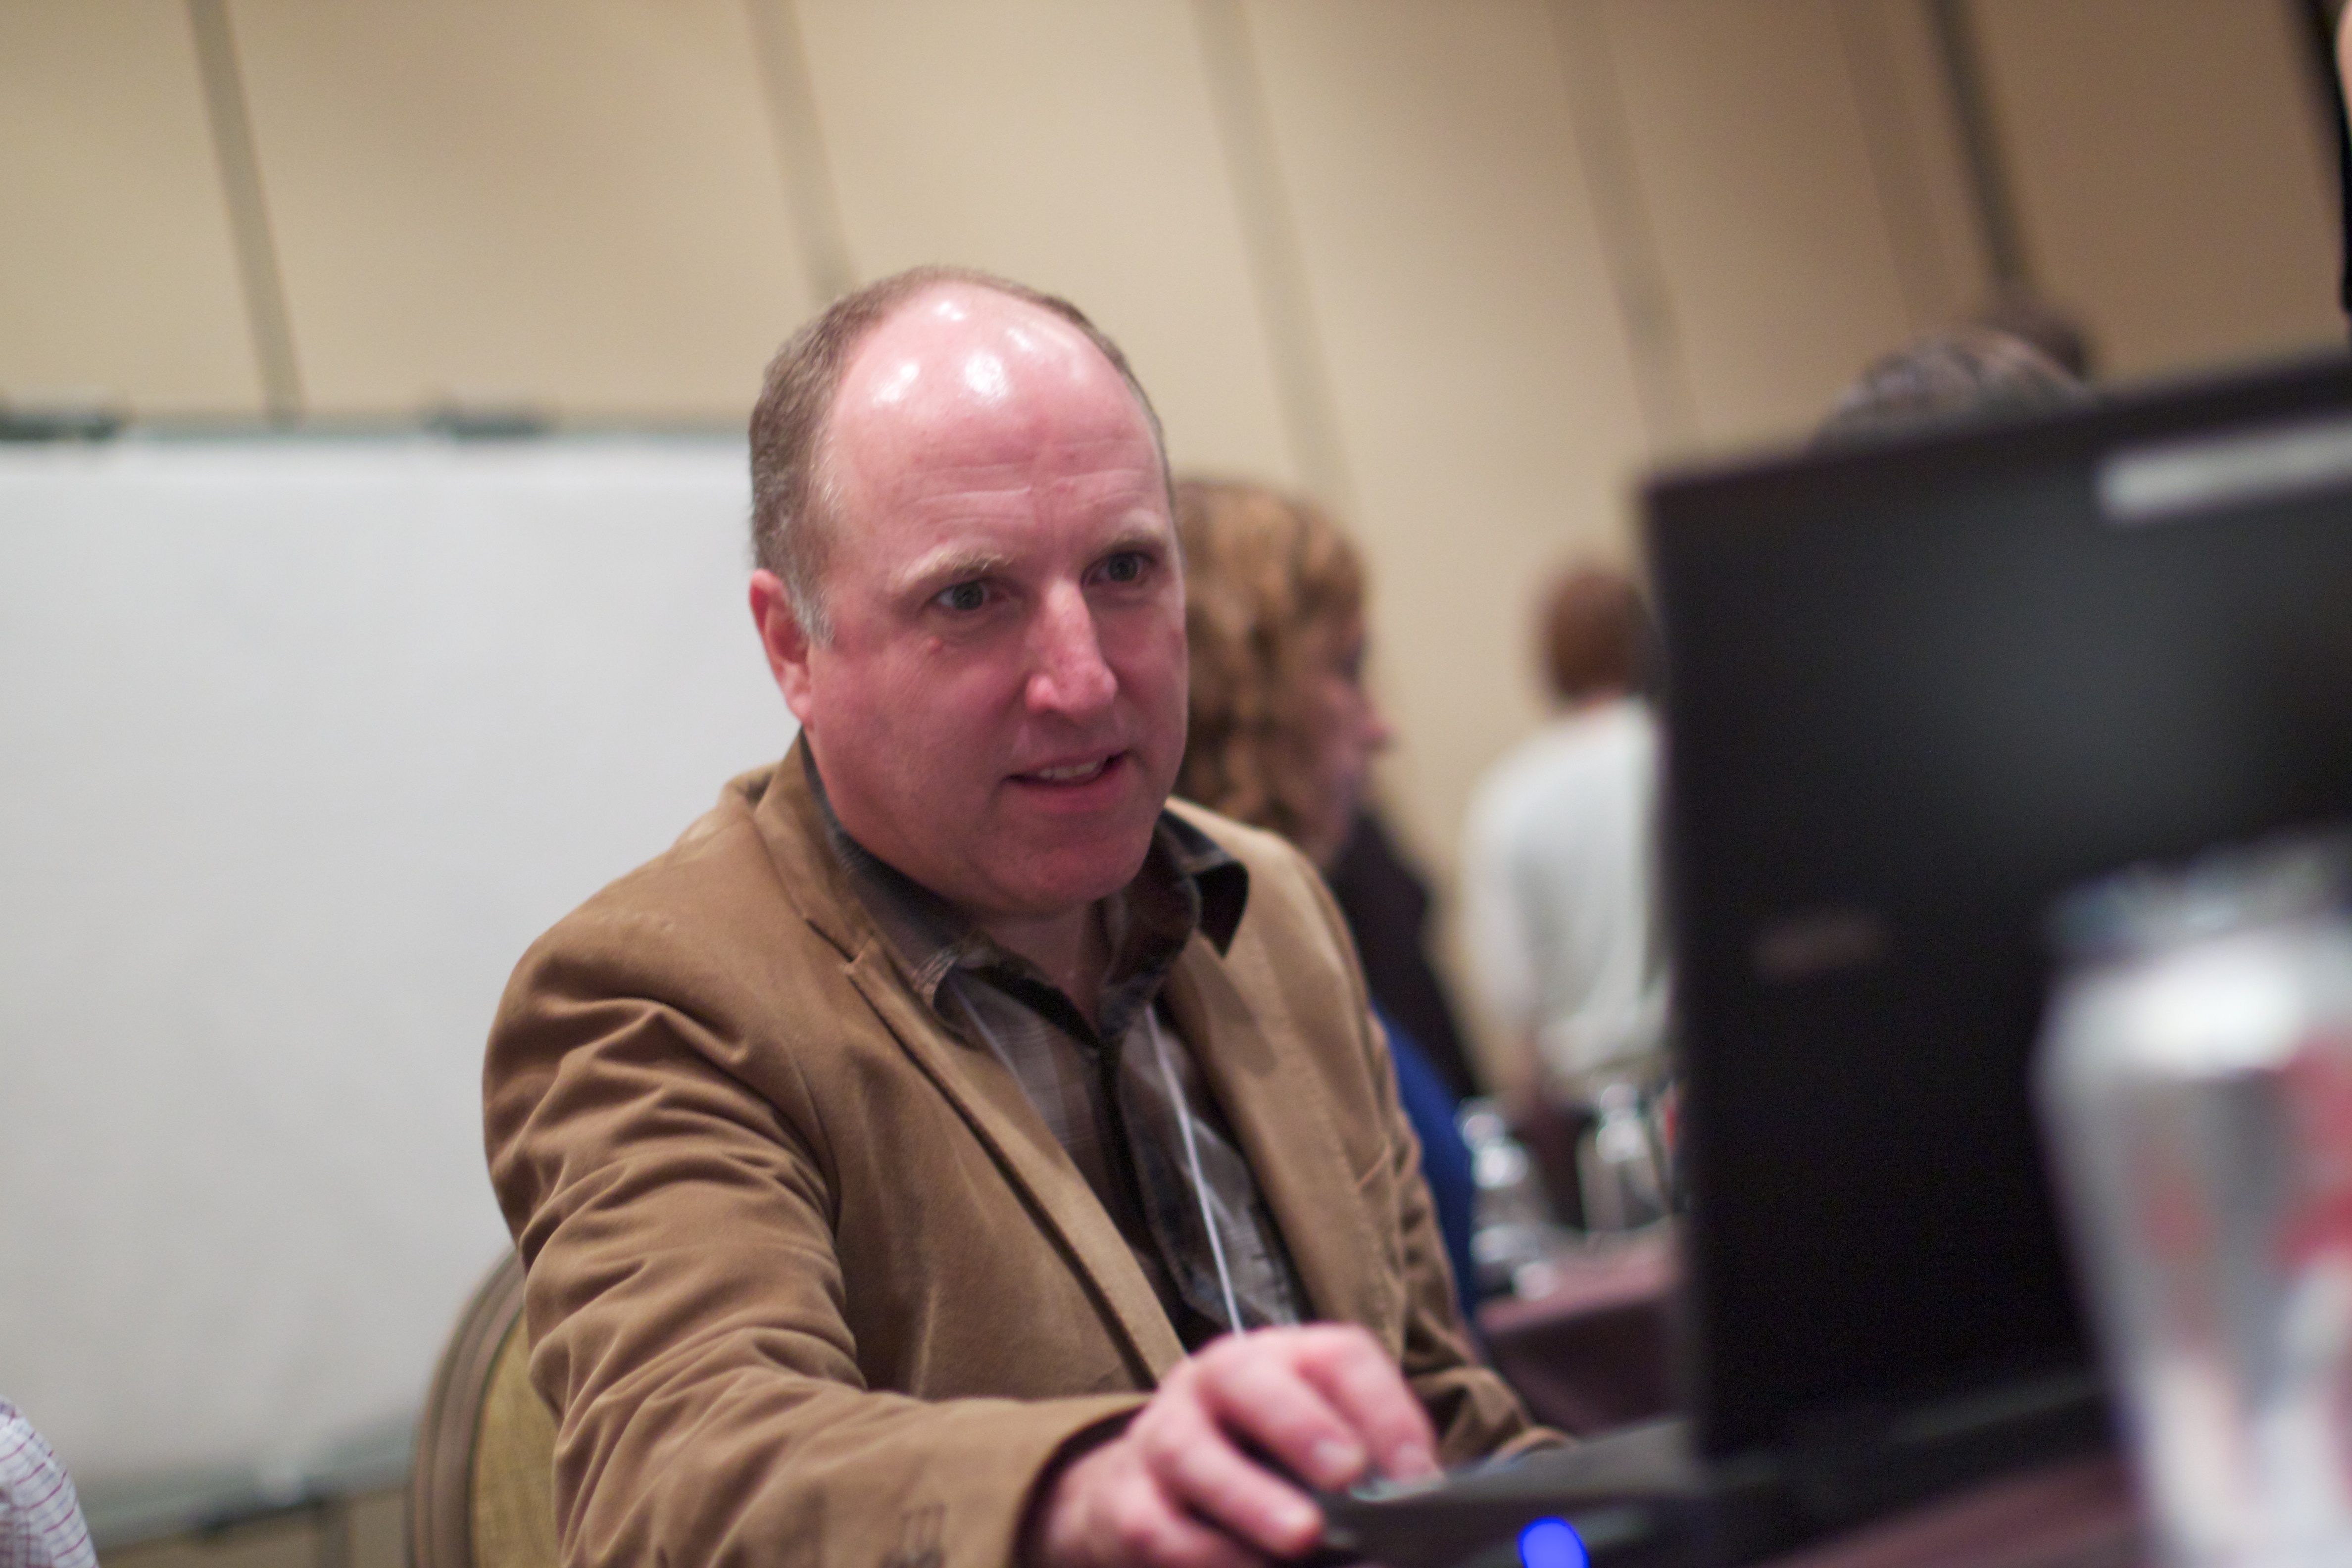
mcn2010, academic conference